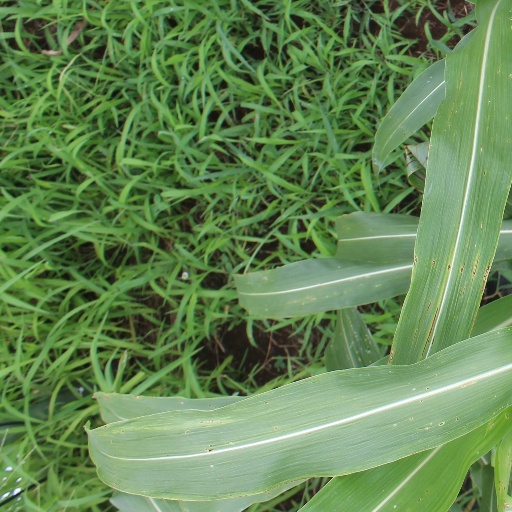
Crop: sorghum